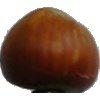
Label: nut_forest